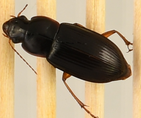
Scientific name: Harpalus pensylvanicus
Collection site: North Sterling NEON (STER), plot STER_029